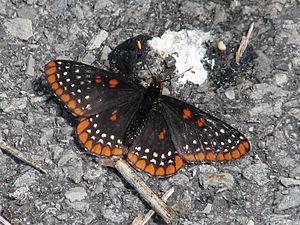
Le Baltimore est un lépidoptère appartenant à la famille des Nymphalidae, à la sous-famille des Nymphalinae et au genre Euphydryas.
Euphydryas est un genre holarctique de lépidoptères de la famille des Nymphalidae, de la sous-famille des Nymphalinae et de la tribu des Melitaeini.